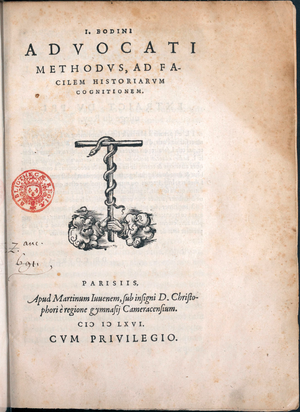
Methodus ad facilem historiarum cognitionem
Jean Bodin, né en 1529 ou 1530 à Angers et mort en 1596 à Laon, est un jurisconsulte, économiste, philosophe et théoricien politique français, qui influença l’histoire intellectuelle de l’Europe par ses théories économiques et ses principes de « bon gouvernement » exposés dans des ouvrages souvent réédités. La diffusion du plus célèbre d'entre eux, Les Six Livres de la République, n'a été égalée que par De l'esprit des lois de Montesquieu. En économie politique, il perçoit les dangers de l'inflation et élabore la théorie quantitative de la monnaie à l'occasion d'une controverse avec Monsieur de Malestroit. Enfin, il établit une méthode comparative en droit et en histoire qui fécondera les travaux de Grotius et Pufendorf.